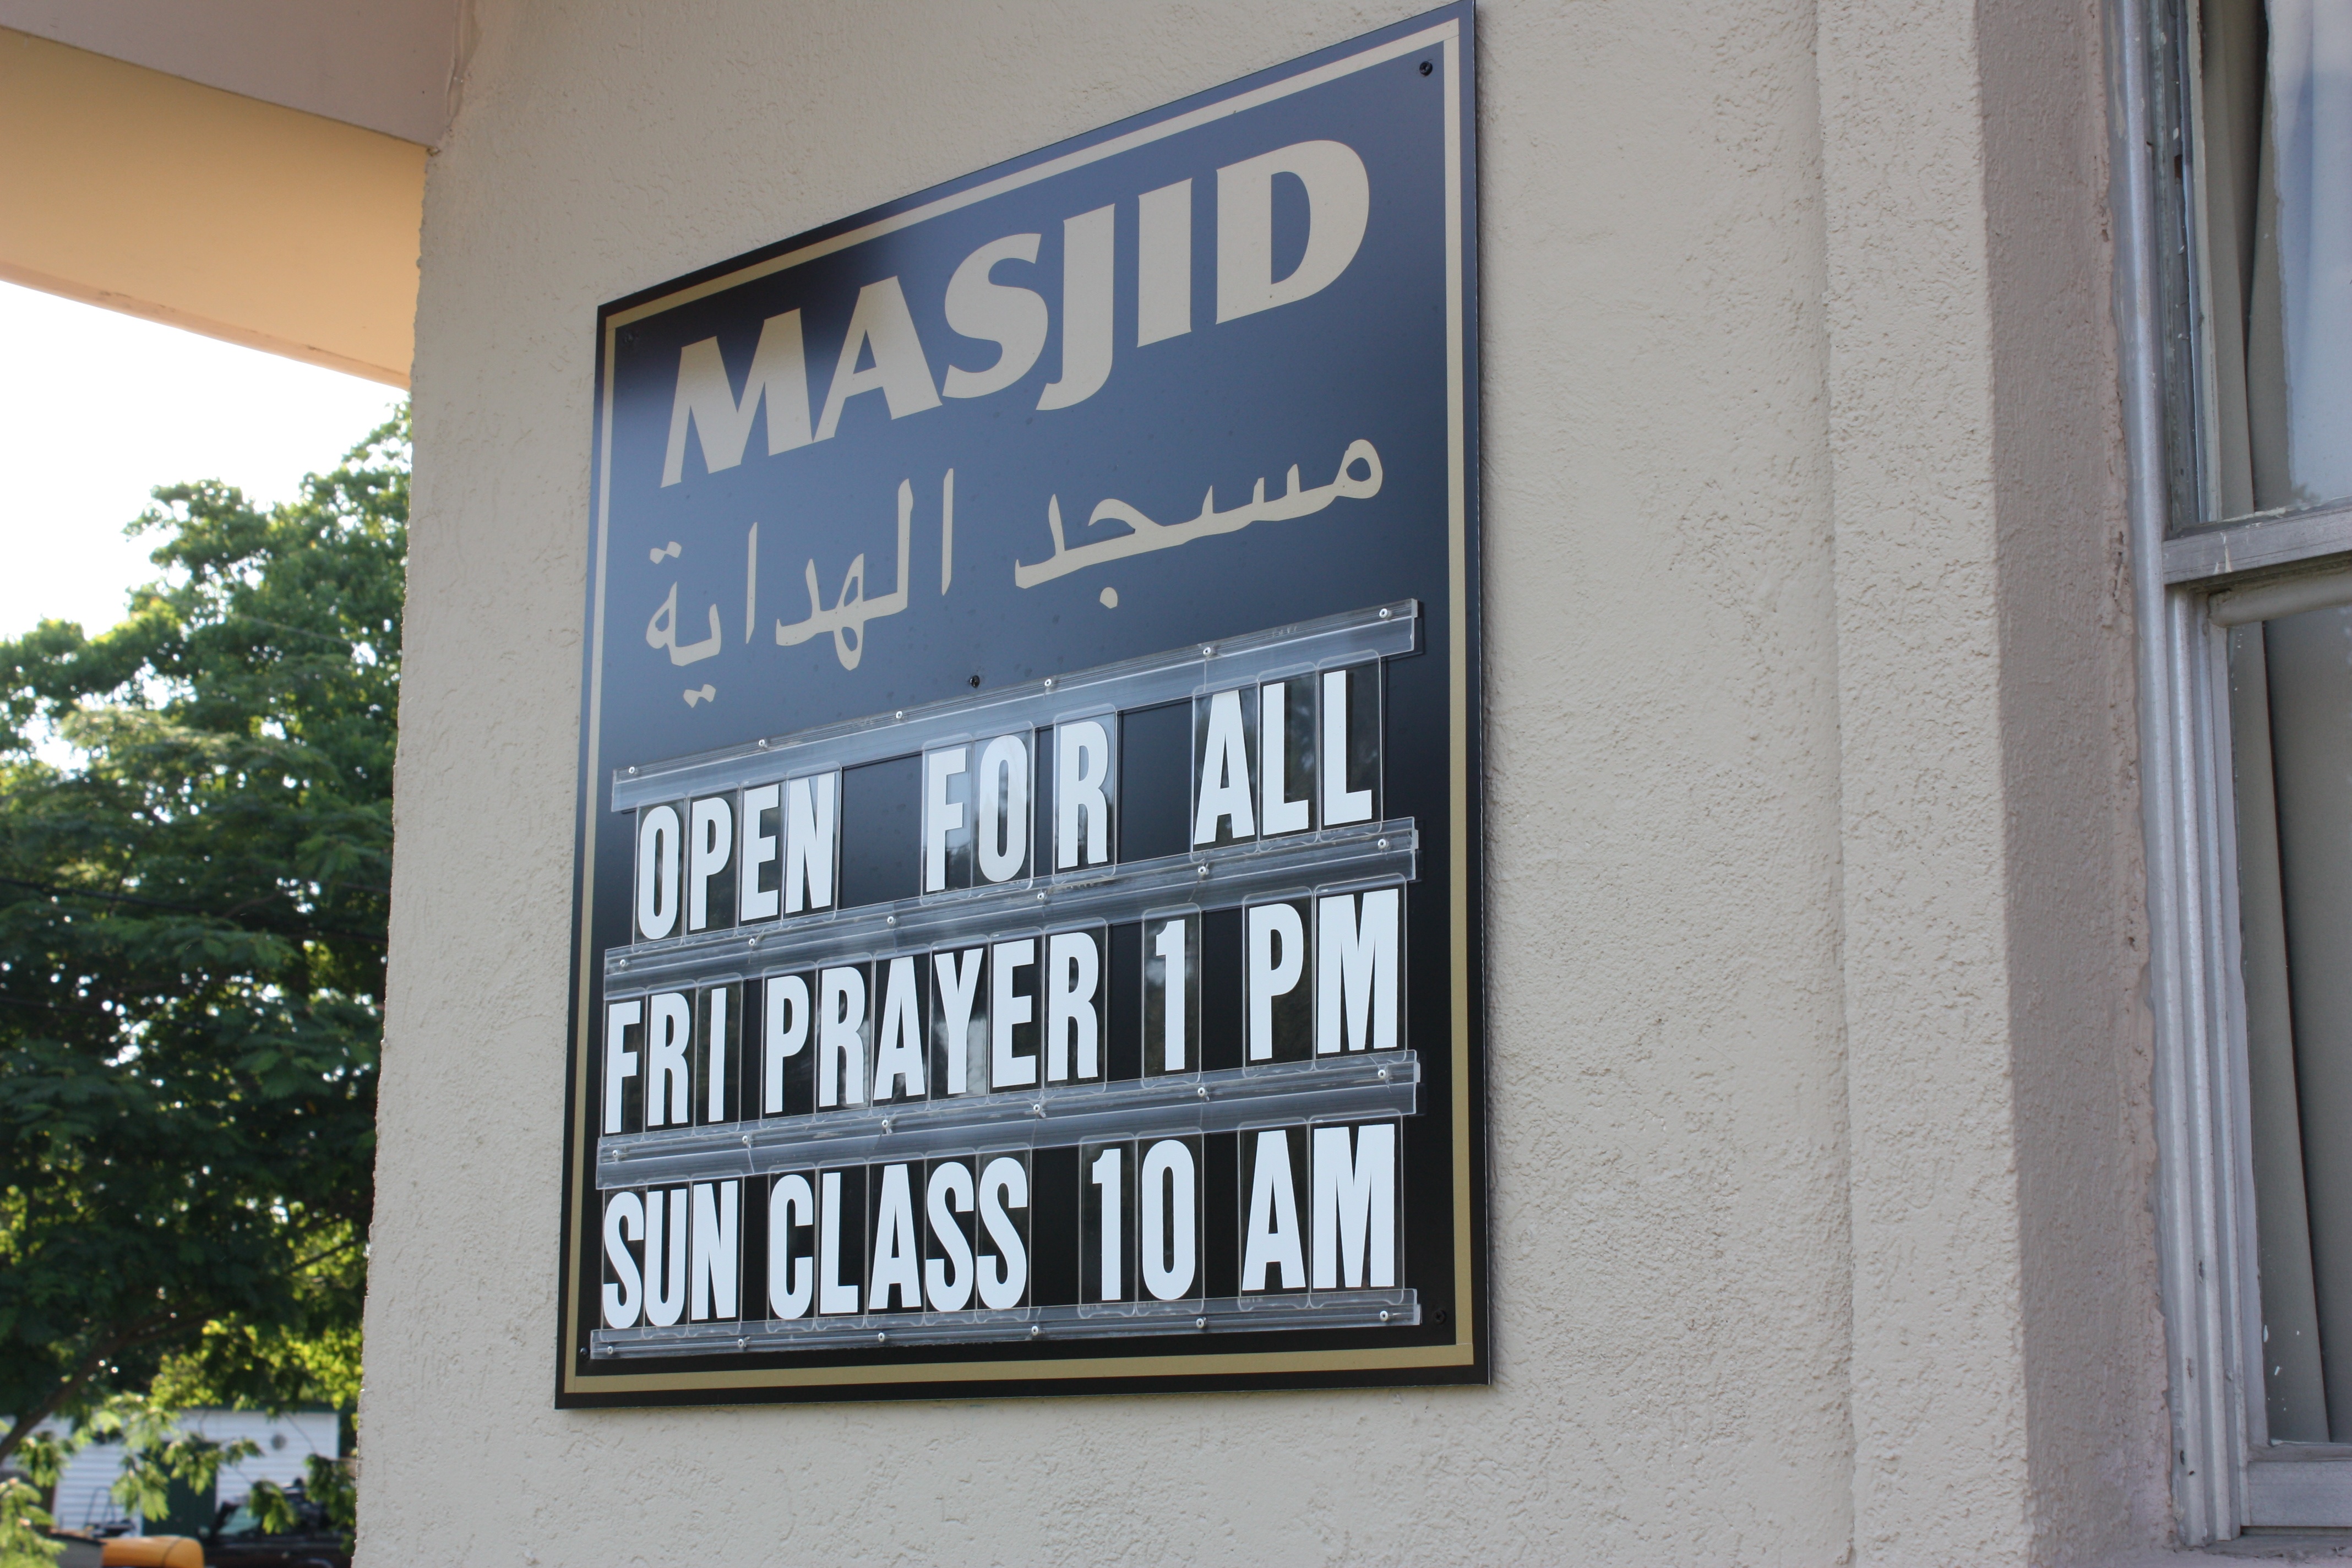
advertising, sign, street sign, signage